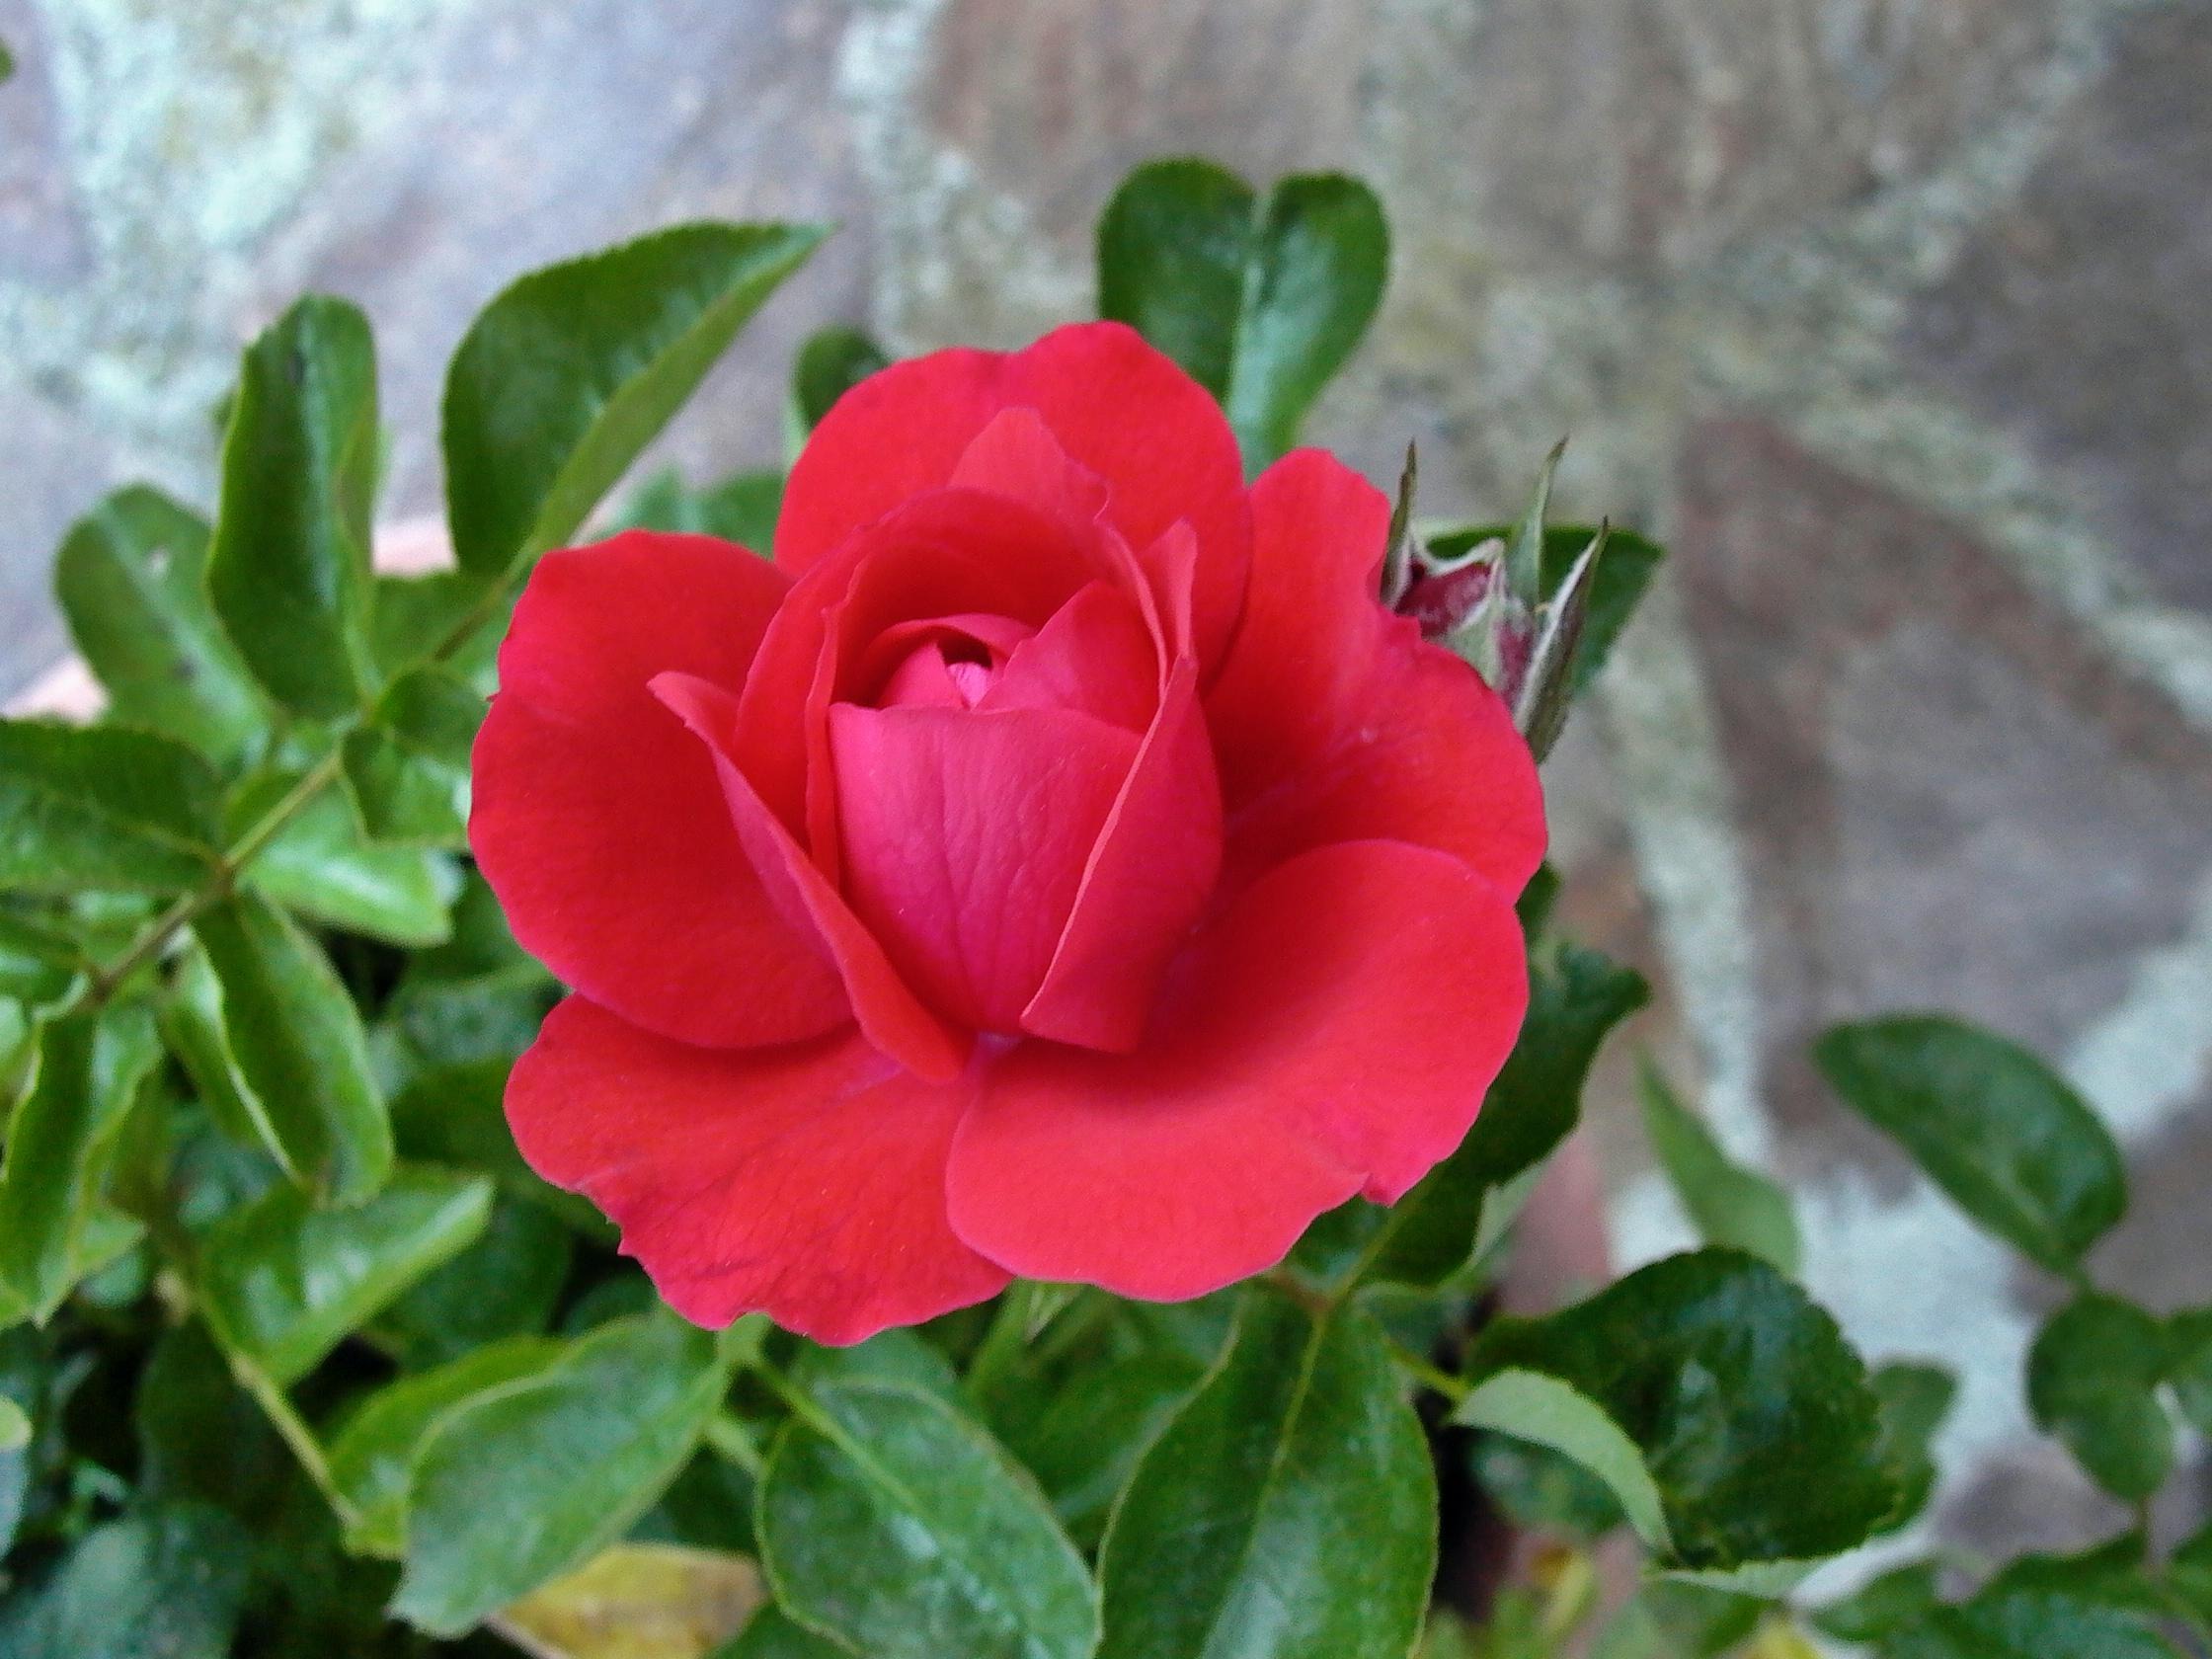
plant, flower, petal, rose, red, flora, shrub, rosa, floribunda, macro photography, flowering plant, garden roses, rose family, rossa, annual plant, land plant